Axbergs IF

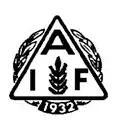

Axbergs IF is a Swedish football club located in Ölmbrotorp.